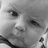
Emotion: surprise